Cosmic distance ladder

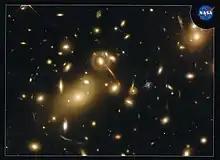
Galaxy cluster

There are several different methods for which supernovae can be used to measure extragalactic distances.